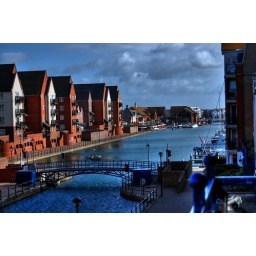
We had to cross the bridge to get to the shops and restaurants in Sovereign Harbour